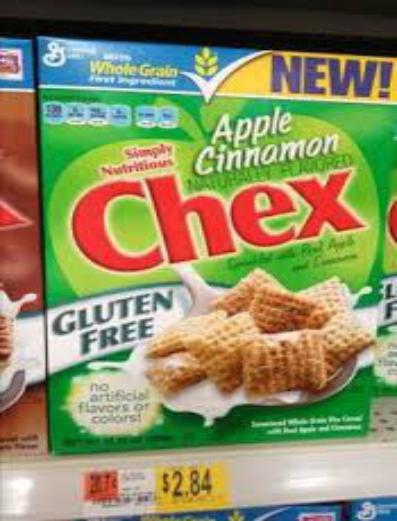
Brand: Apple Cinnamon Chex
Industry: Food